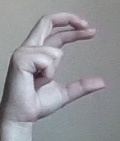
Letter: thal